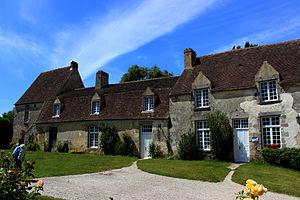
manoir de Bonnefoy à Cerisé (61)
Cerisé est une commune française, située dans le département de l'Orne en région Normandie, peuplée de 863 habitants.